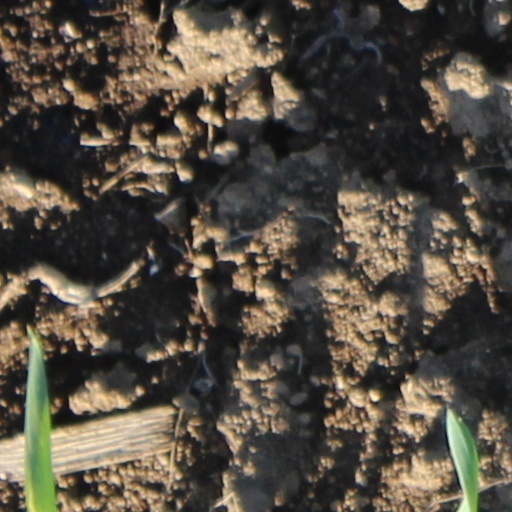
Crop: wheat